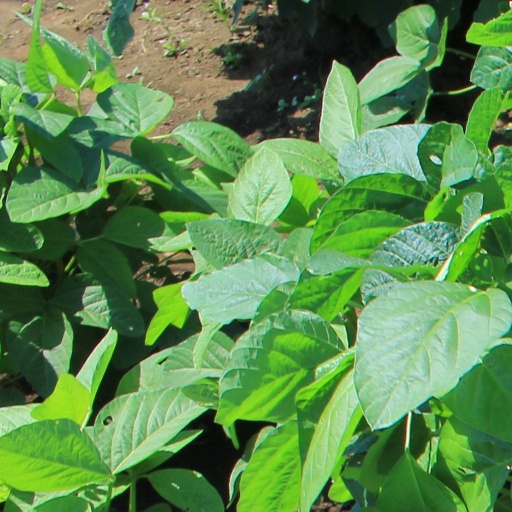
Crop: soybean